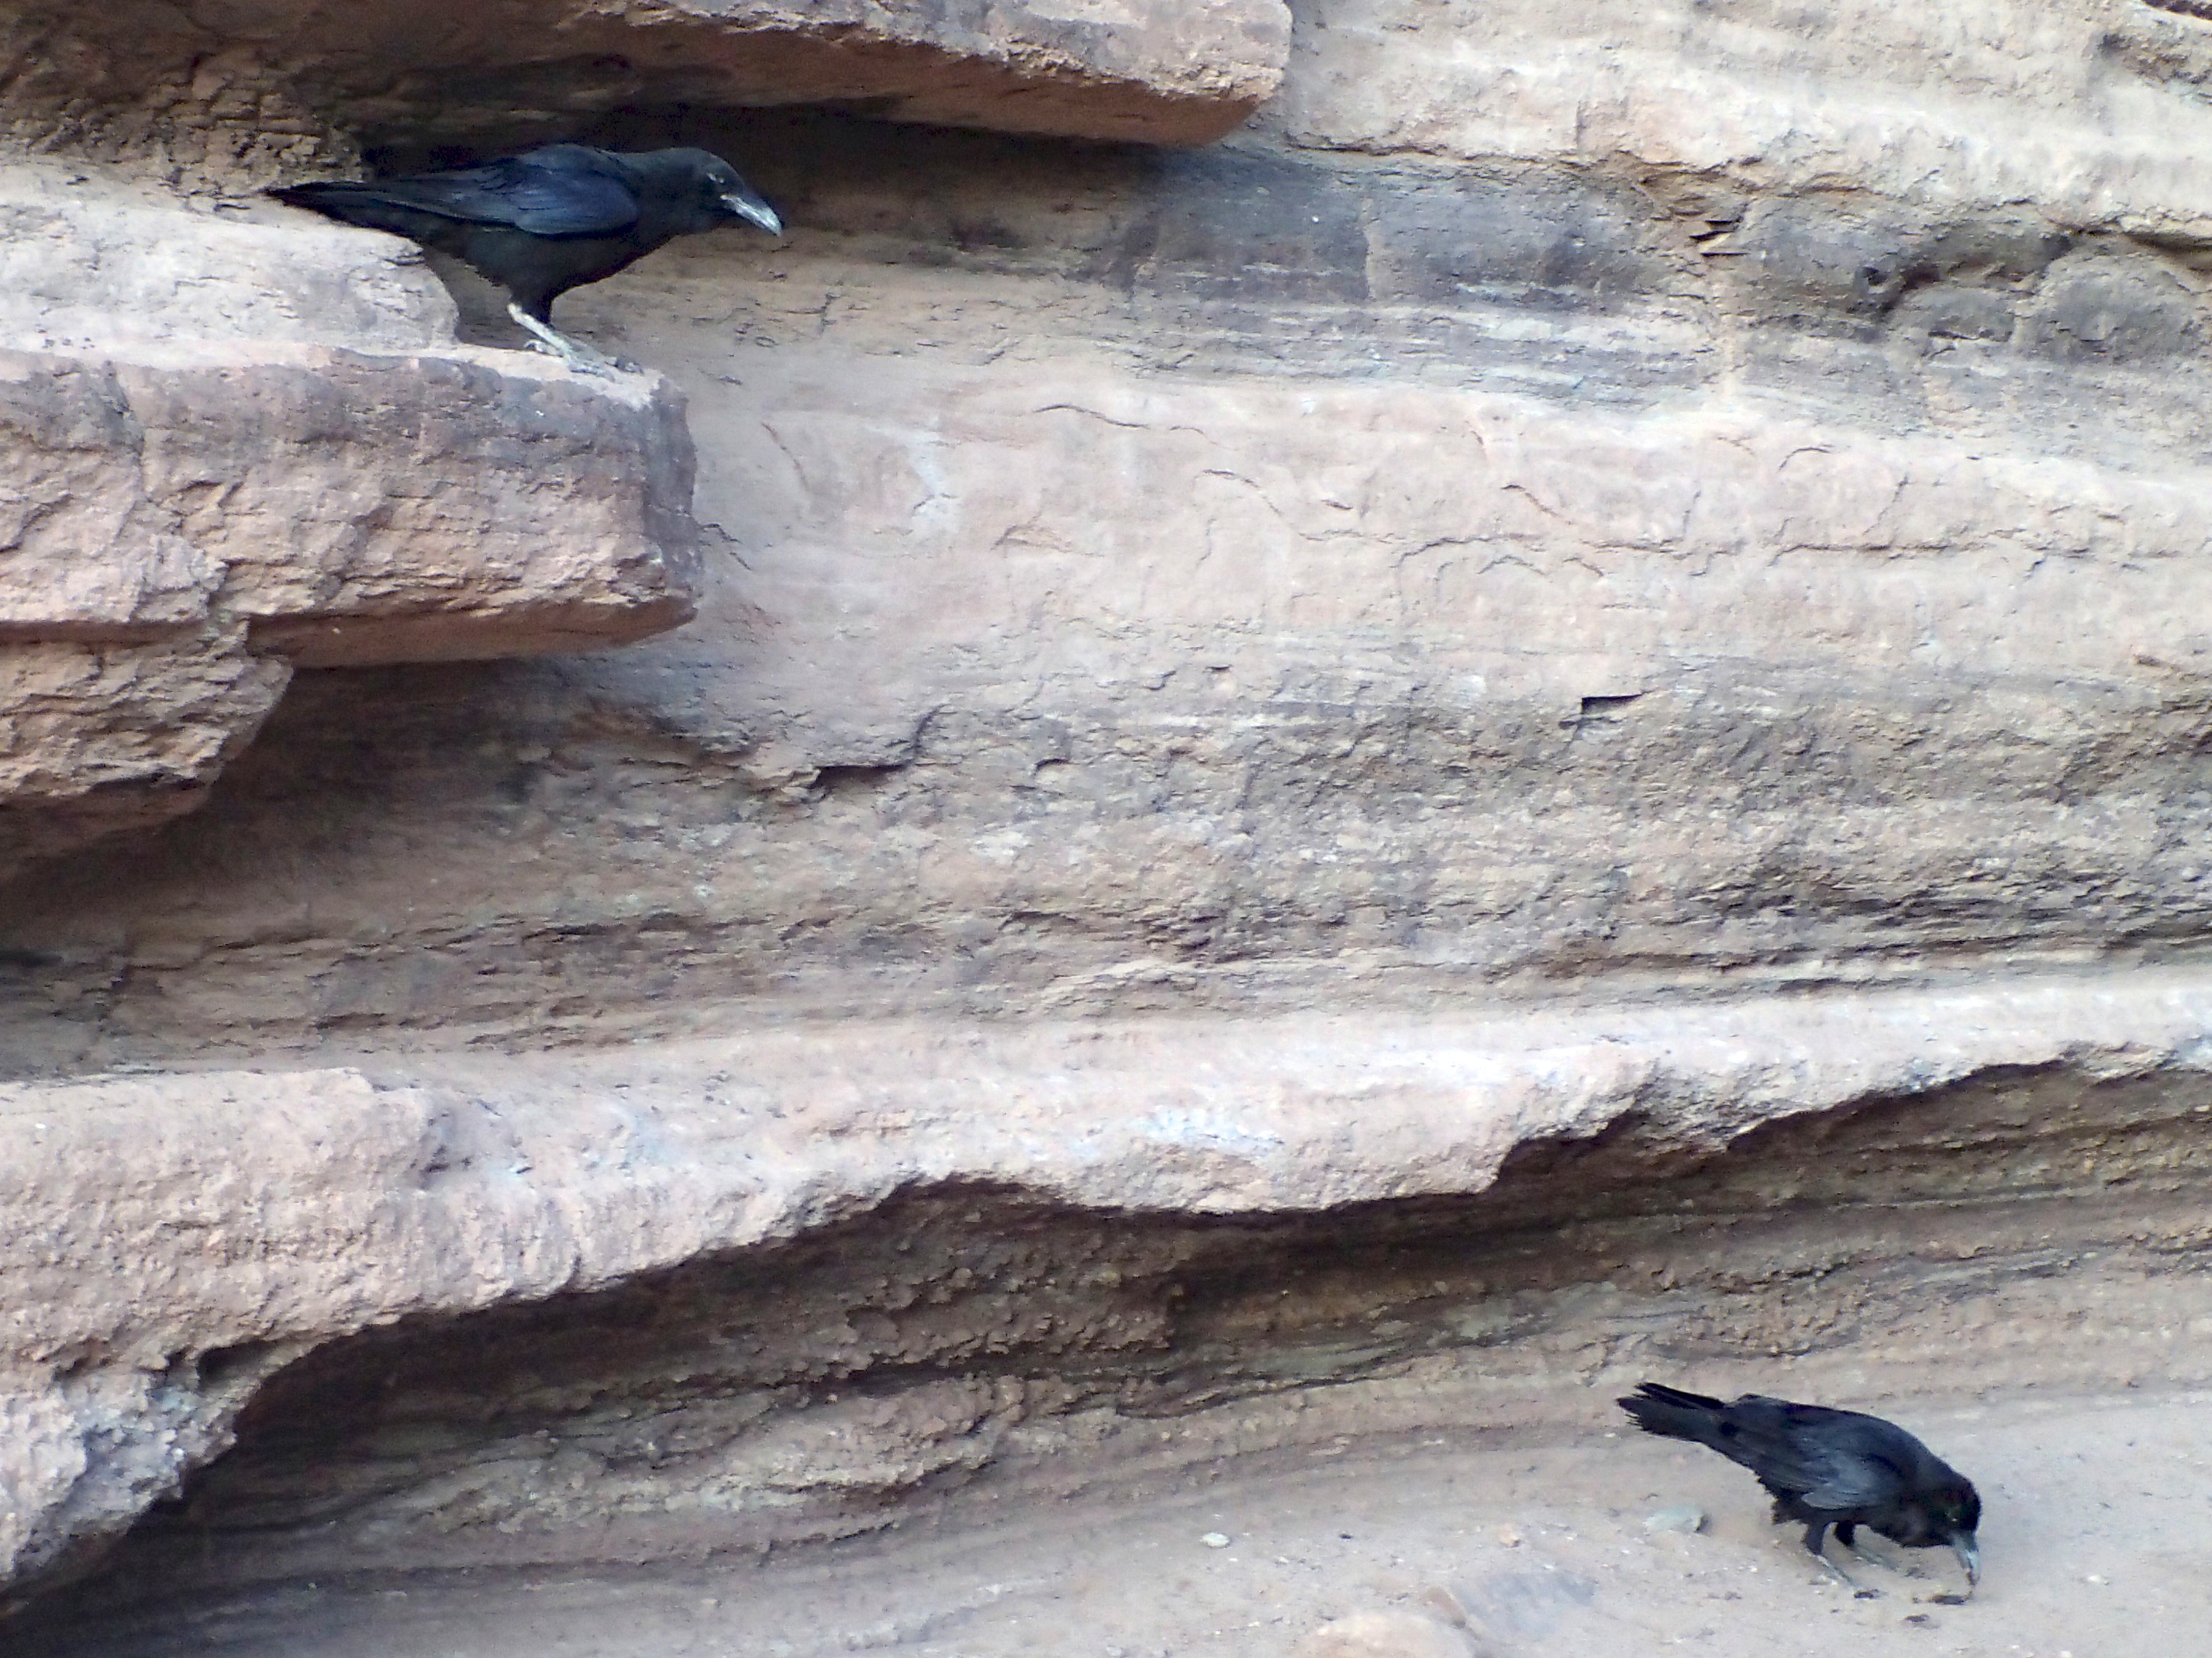
rock, bird, wood, wall, terrain, geology, grandcanyon, perching bird